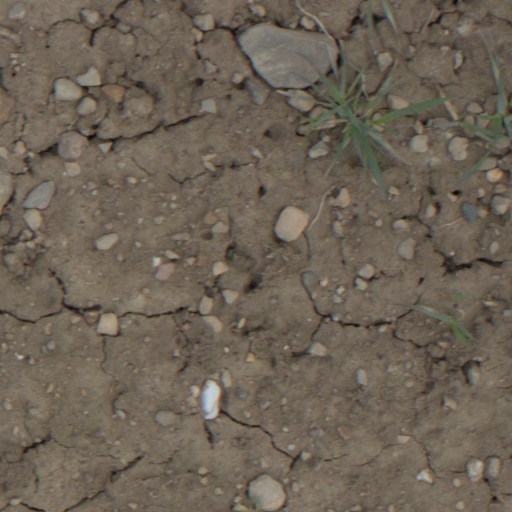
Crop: wheat